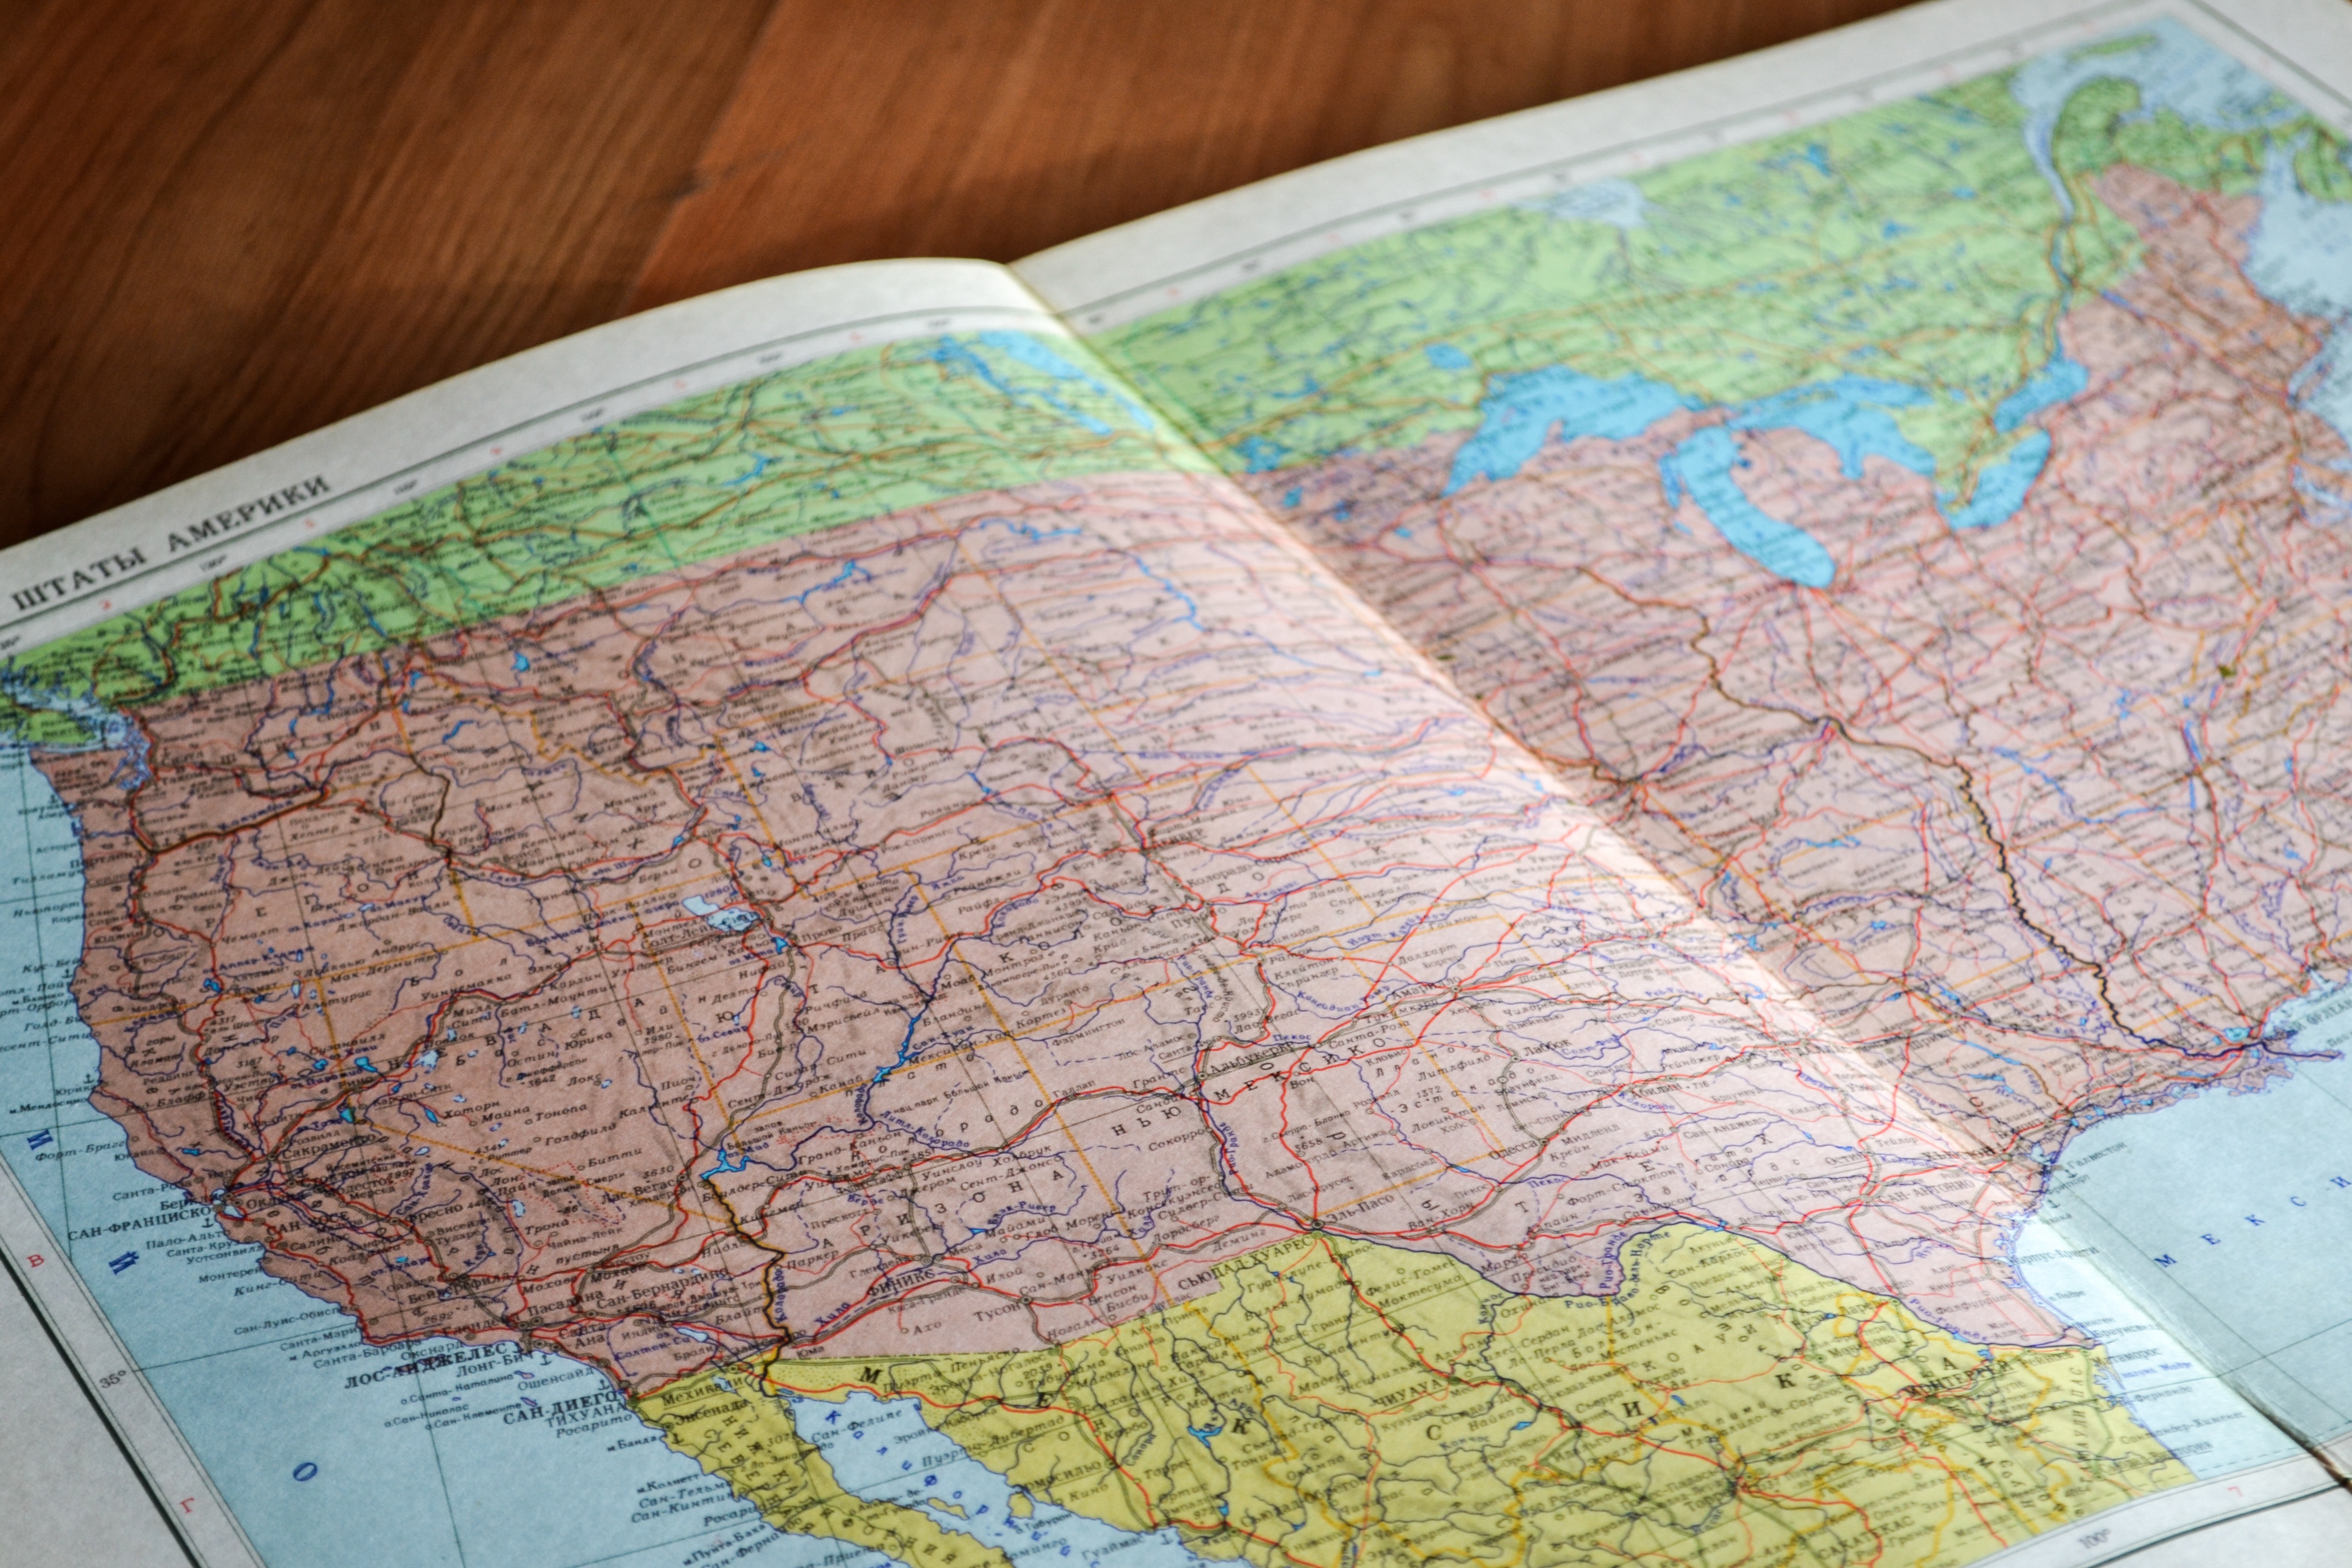
leaf, pattern, paper, material, map, geography, chart, atlas, textile, art, drawing, flooring, quilting